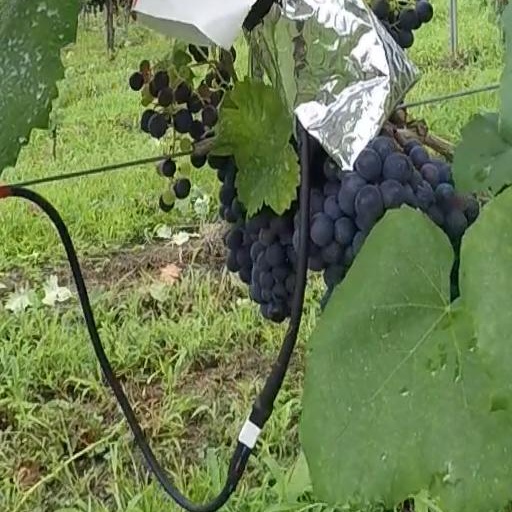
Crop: grape